Paulo Garcia (Brazilian politician)

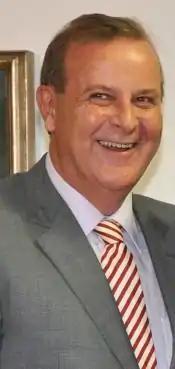
Paulo Garcia in 2012

Paulo de Siqueira Garcia (13 May 1959 – 30 July 2017) was a Brazilian neurosurgeon, physician and politician from the Workers' Party. He was the mayor of Goiânia from 1 April 2010, when then-mayor Iris Rezende resigned in order to run for governor at the 2010 election, until his death.